Second Persian invasion of Greece

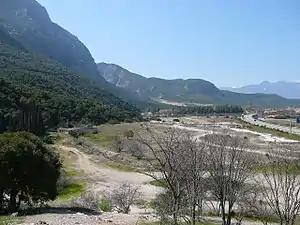
The pass of Thermopylae in modern times

When the Persians arrived at Thermopylae in mid-August, they initially waited for three days for the Allies to disperse. When Xerxes was eventually persuaded that the Allies intended to contest the pass, he sent his troops to attack. However, the Greek position was ideally suited to hoplite warfare, the Persian contingents being forced to attack the phalanx head on. The Allies thus withstood two full days of battle and everything Xerxes could throw at them. However, at the end of the second day, they were betrayed by a local resident named Ephialtes who revealed to Xerxes a mountain path that led behind the Allied lines. Xerxes then sent his elite guards, the Immortals on a night march to outflank the Allies. When he was made aware of this maneuver (while the Immortals were still "en route"), Leonidas dismissed the bulk of the Allied army, remaining to guard the rear with 300 Spartans, 700 Thespians, 400 Thebians and perhaps a few hundred others. On the third day of the battle, the remaining Allies sallied forth from the wall to meet the Persians and slaughter as many as they could. Ultimately, however, the Allied rearguard was annihilated, and the pass of Thermopylae opened to the Persians.